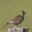
Label: bird